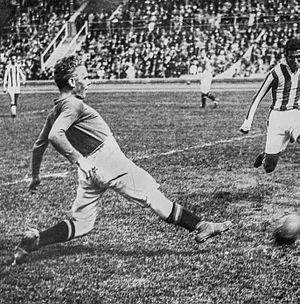
L'équipe de Suède de football est la sélection de joueurs suédois représentant le pays lors des compétitions internationales de football masculin, sous l'égide de la Fédération suédoise de football.